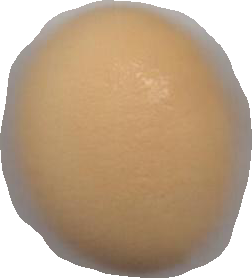
Variety: Dega